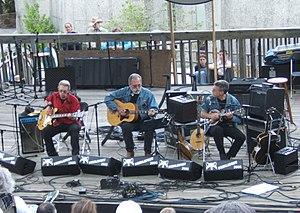
Hot Tuna est un groupe de blues rock américain.